Ermolao Barbaro

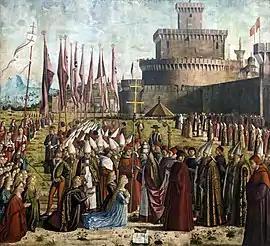
Carpaccio's "Pilgrims Meet the Pope". Barbaro in red in centre.

Ermolao Barbaro, in Latin Hermolaus Barbarus (21 May 145414 June 1493), was a Venetian Renaissance humanist, diplomat and churchman. From 1491, he was the patriarch of Aquileia. He is often called "the Younger" to distinguish him from his cousin, Ermolao Barbaro the Elder.